Reichsgericht

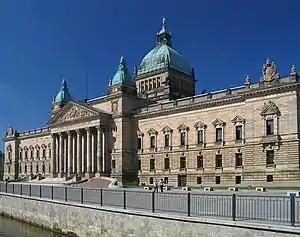
The building in Leipzig (today the seat of the Federal Administrative Court)

The was the supreme criminal and civil court of Germany from 1879 to 1945, encompassing the periods of the German Empire, the Weimar Republic and Nazi Germany. It was based in Leipzig.